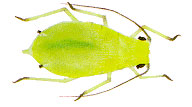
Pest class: greenbug